Wang Lung

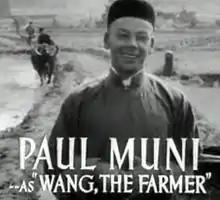
Paul Muni as Wang Lung in the 1937 film of "The Good Earth"

Wang Lung is the protagonist of "The Good Earth", a Pulitzer Prize-winning novel by Pearl S. Buck and the first volume of her "House of Earth" trilogy.